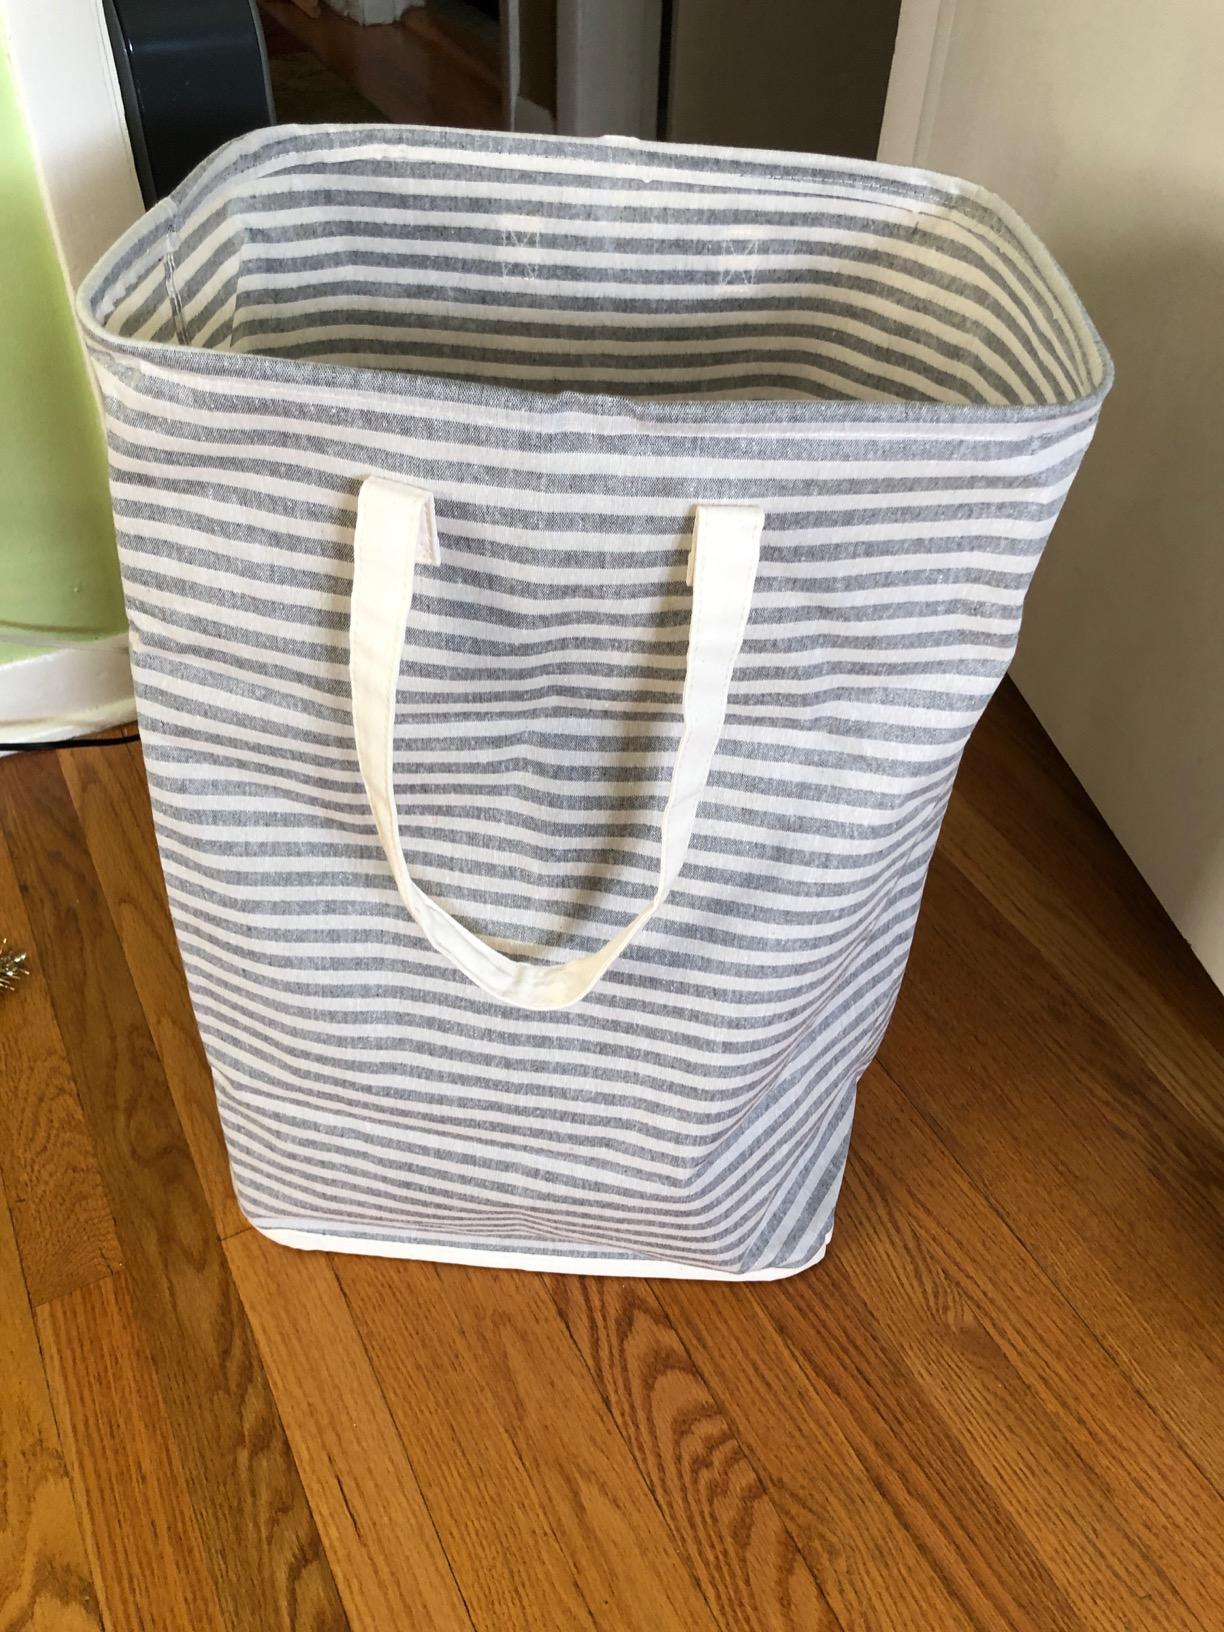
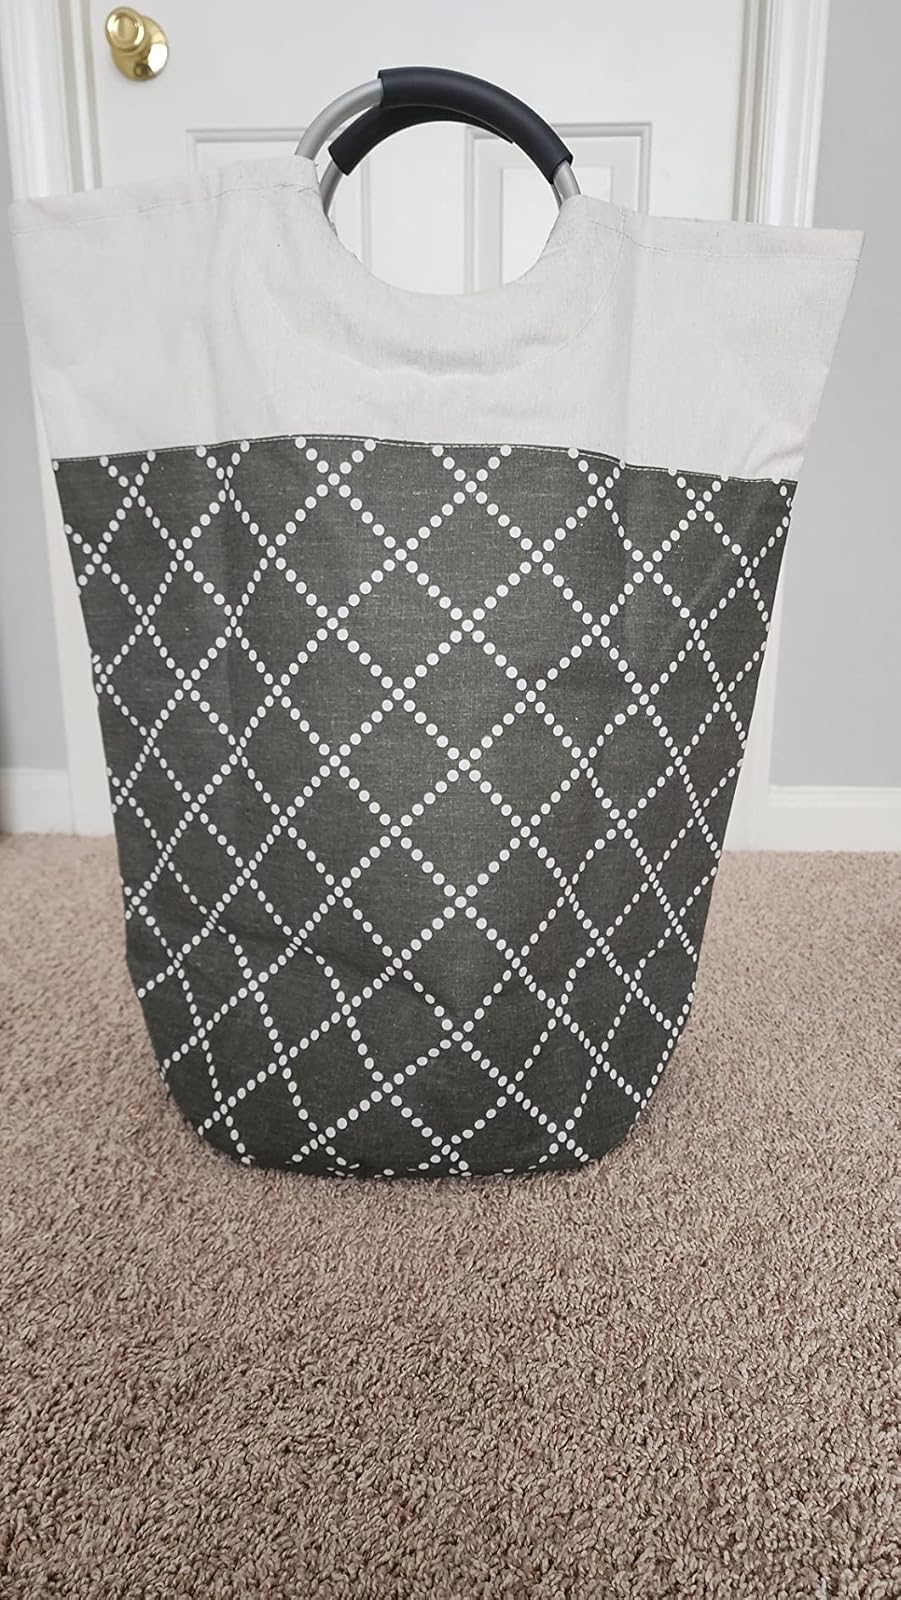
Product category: items_hamper
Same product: no